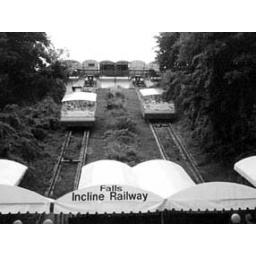
Gondolas in black and white at Niagara Falls, Canadian side.